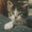
Label: cat